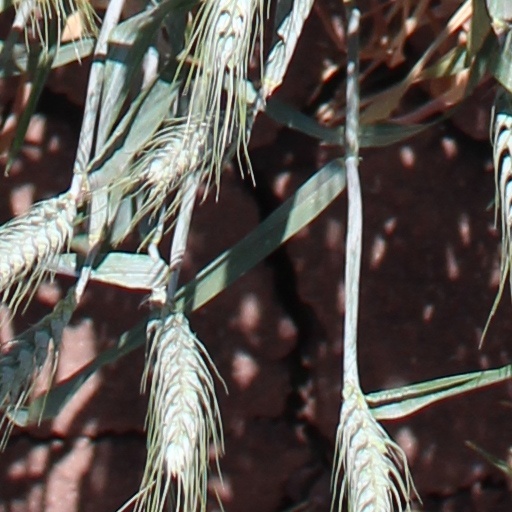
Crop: wheat